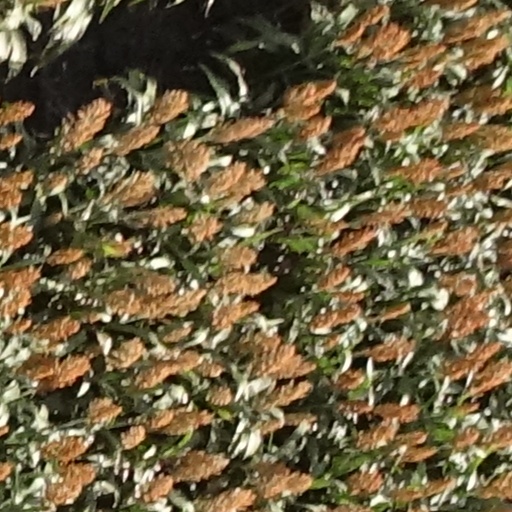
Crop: sorghum